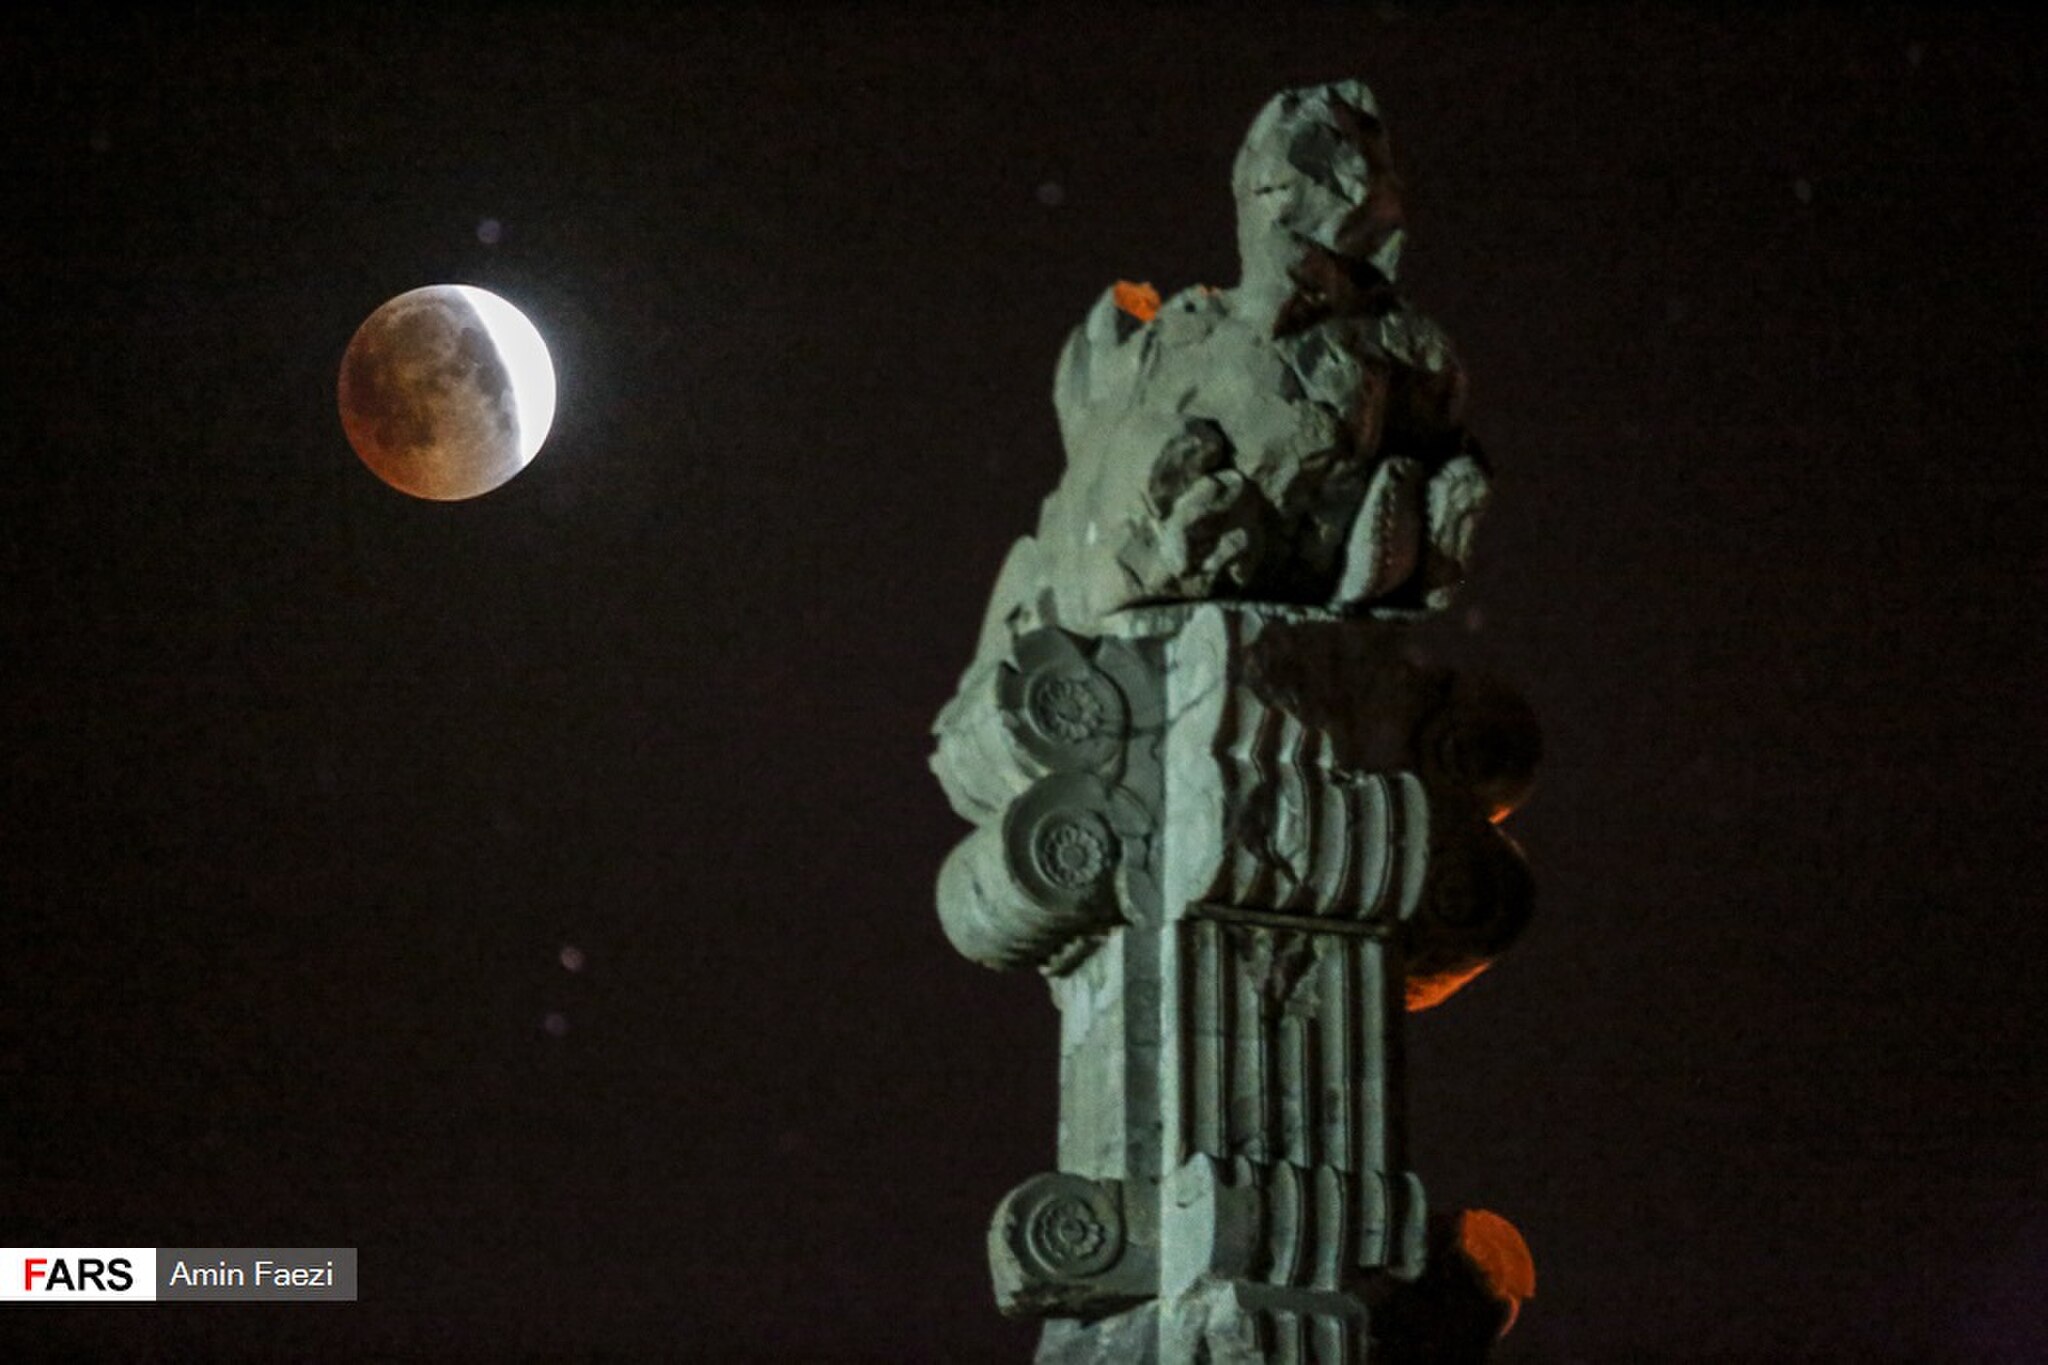
Title: Persepolis 13970506 03
Description: طولانی‌ترین ماه‌گرفتگی قرن در تخت‌جمشید طولانی‌ترین خسوف کامل در یک قرن اخیر، شامگاه جمعه پنجم مرداد ۹۷ از ساعت ۲۱:۴۴ آغاز و تا ساعت ۰۳:۵۷ بامداد روز شنبه ادامه داشت. این ماه‌گرفتگی با چشم غیرمسلح و در بخش‌های بزرگی از ایران، استرالیا، آسیا، آفریقا، اروپا و آمریکای جنوبی قابل رؤیت بود. عکاس خبرگزاری فارس این خسوف تاریخی را از منظر مجموعه تاریخی تخت‌جمشید به تصویر کشیده است
Date: 2018-07-28
Categories: Columns in Persepolis, Files from external sources with reviewed licenses, Photographs from farsnews.ir